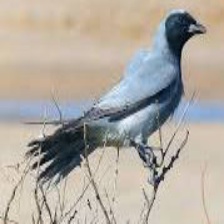
Species: GREY CUCKOOSHRIKE
Scientific name: CORACINA CAESIA